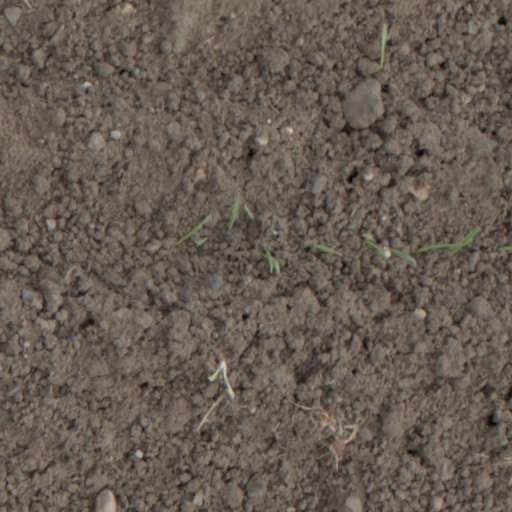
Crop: wheat